McLaren M6A

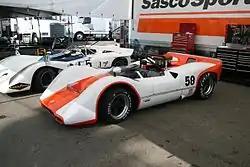
A McLaren M6B with an M8C in the background

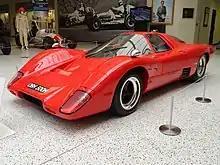
M6GT racecar turned road-legal coupe

The McLaren M6A was a Group 7 prototype race car designed and developed by driver Bruce McLaren, and built by his Bruce McLaren Motor Racing team for their entry in the 1967 Can-Am season. As a replacement for the team's M1Bs from 1966, the Chevrolet-powered M6A's improved design earned Bruce McLaren and his team their first of multiple Can-Am championships. After the M6As were replaced by the M8A in preparation for 1968, McLaren and technical partner Trojan–Tauranac Racing developed the M6B which was sold to customers for use in Can-Am as well as other racing series.